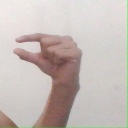
अक्षर: ग